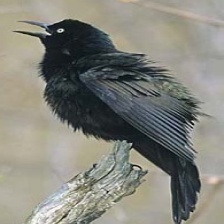
Species: COMMON GRACKLE
Scientific name: QUISCALUS QUISCULA